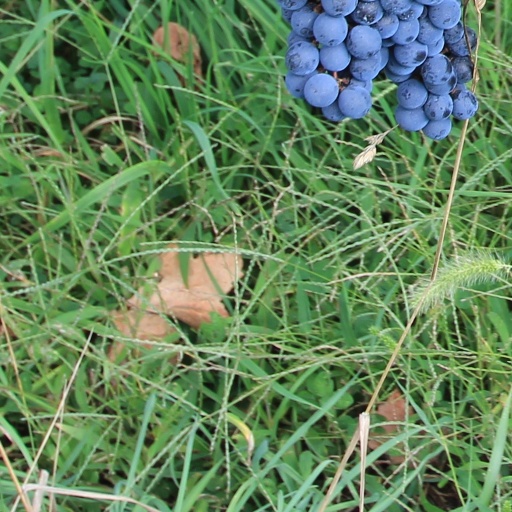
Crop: grape